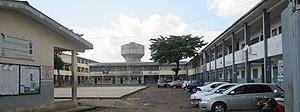
La ville de Douala, capitale économique du Cameroun, compte environ 120 quartiers répartis en 6 arrondissements. Chaque quartier est en soi une ville dans la ville.